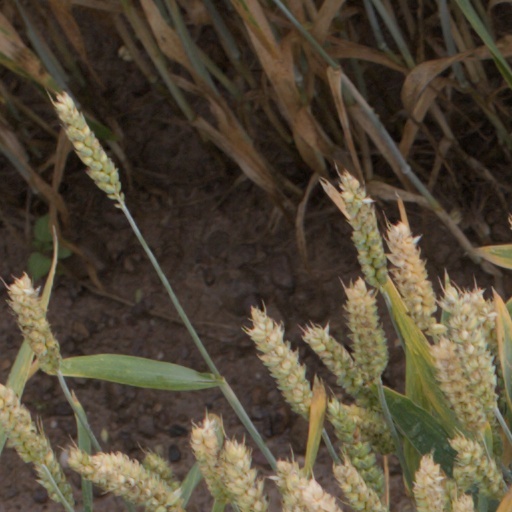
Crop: wheat